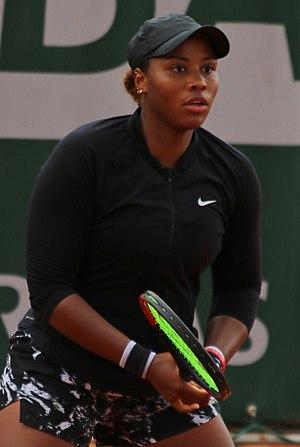
Taylor Townsend, née le 16 avril 1996 à Chicago, est une joueuse de tennis américaine. Elle a notamment remporté l'Open d'Australie junior 2012 en simple et en double.